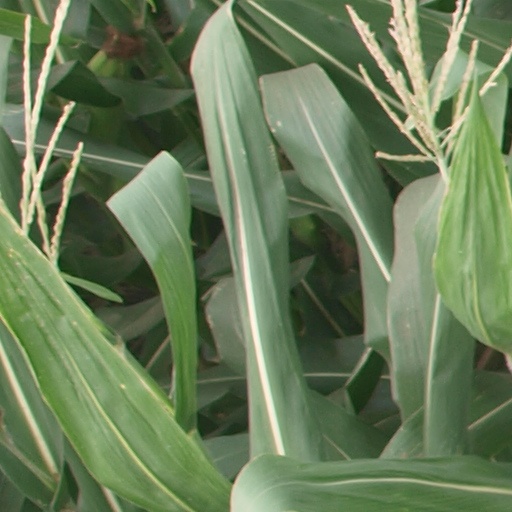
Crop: maize; corn